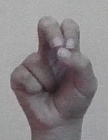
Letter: gaaf